So Get Up

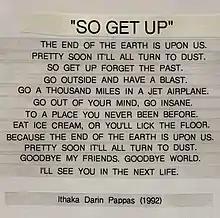
"So Get Up" lyric collage.

In 1994, the UK edition of the single, had several remixes by Danny Tenaglia and Junior Vasquez as well as an original mix and two different a cappella variations. This first international edition sold approximately 80,000 copies, with over a million copies of the song sold between 1994 and 1995 via international compilations, reaching the #1 ranking on specialized dance music charts around the world.